Malik B.

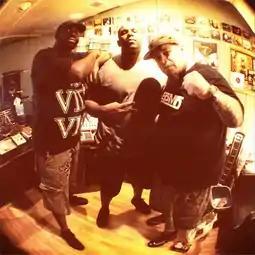
Left to right: Malik B., Lawrence Arnell, Vinnie Paz (2014)

Malik Smart Abdul-Basit (November 14, 1972 – July 29, 2020) was an American rapper and founding member of the Philadelphia-based hip-hop band the Roots. He appeared on the band's first four albums before his departure, but often returned for subsequent releases.